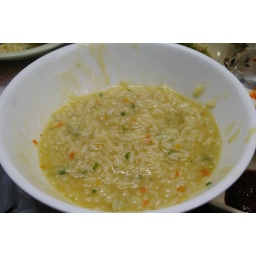
korean style raw fish restaurant in fish market